Ourapterygini

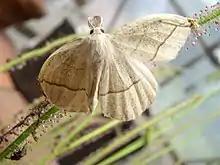
"Eusarca confusaria" trapped by the carnivorous plant "Drosera filiformis"

The Ourapterygini are one of the large tribes of geometer moths in the subfamily Ennominae. The tribe was described by Charles Théophile Bruand d'Uzelle in 1846. They are particularly plentiful in the Neotropics. Ourapterygini are generally held to be the youngest tribe of their subfamily, and at least seasonally have characteristic apomorphic asymmetrical processes of the anellus.